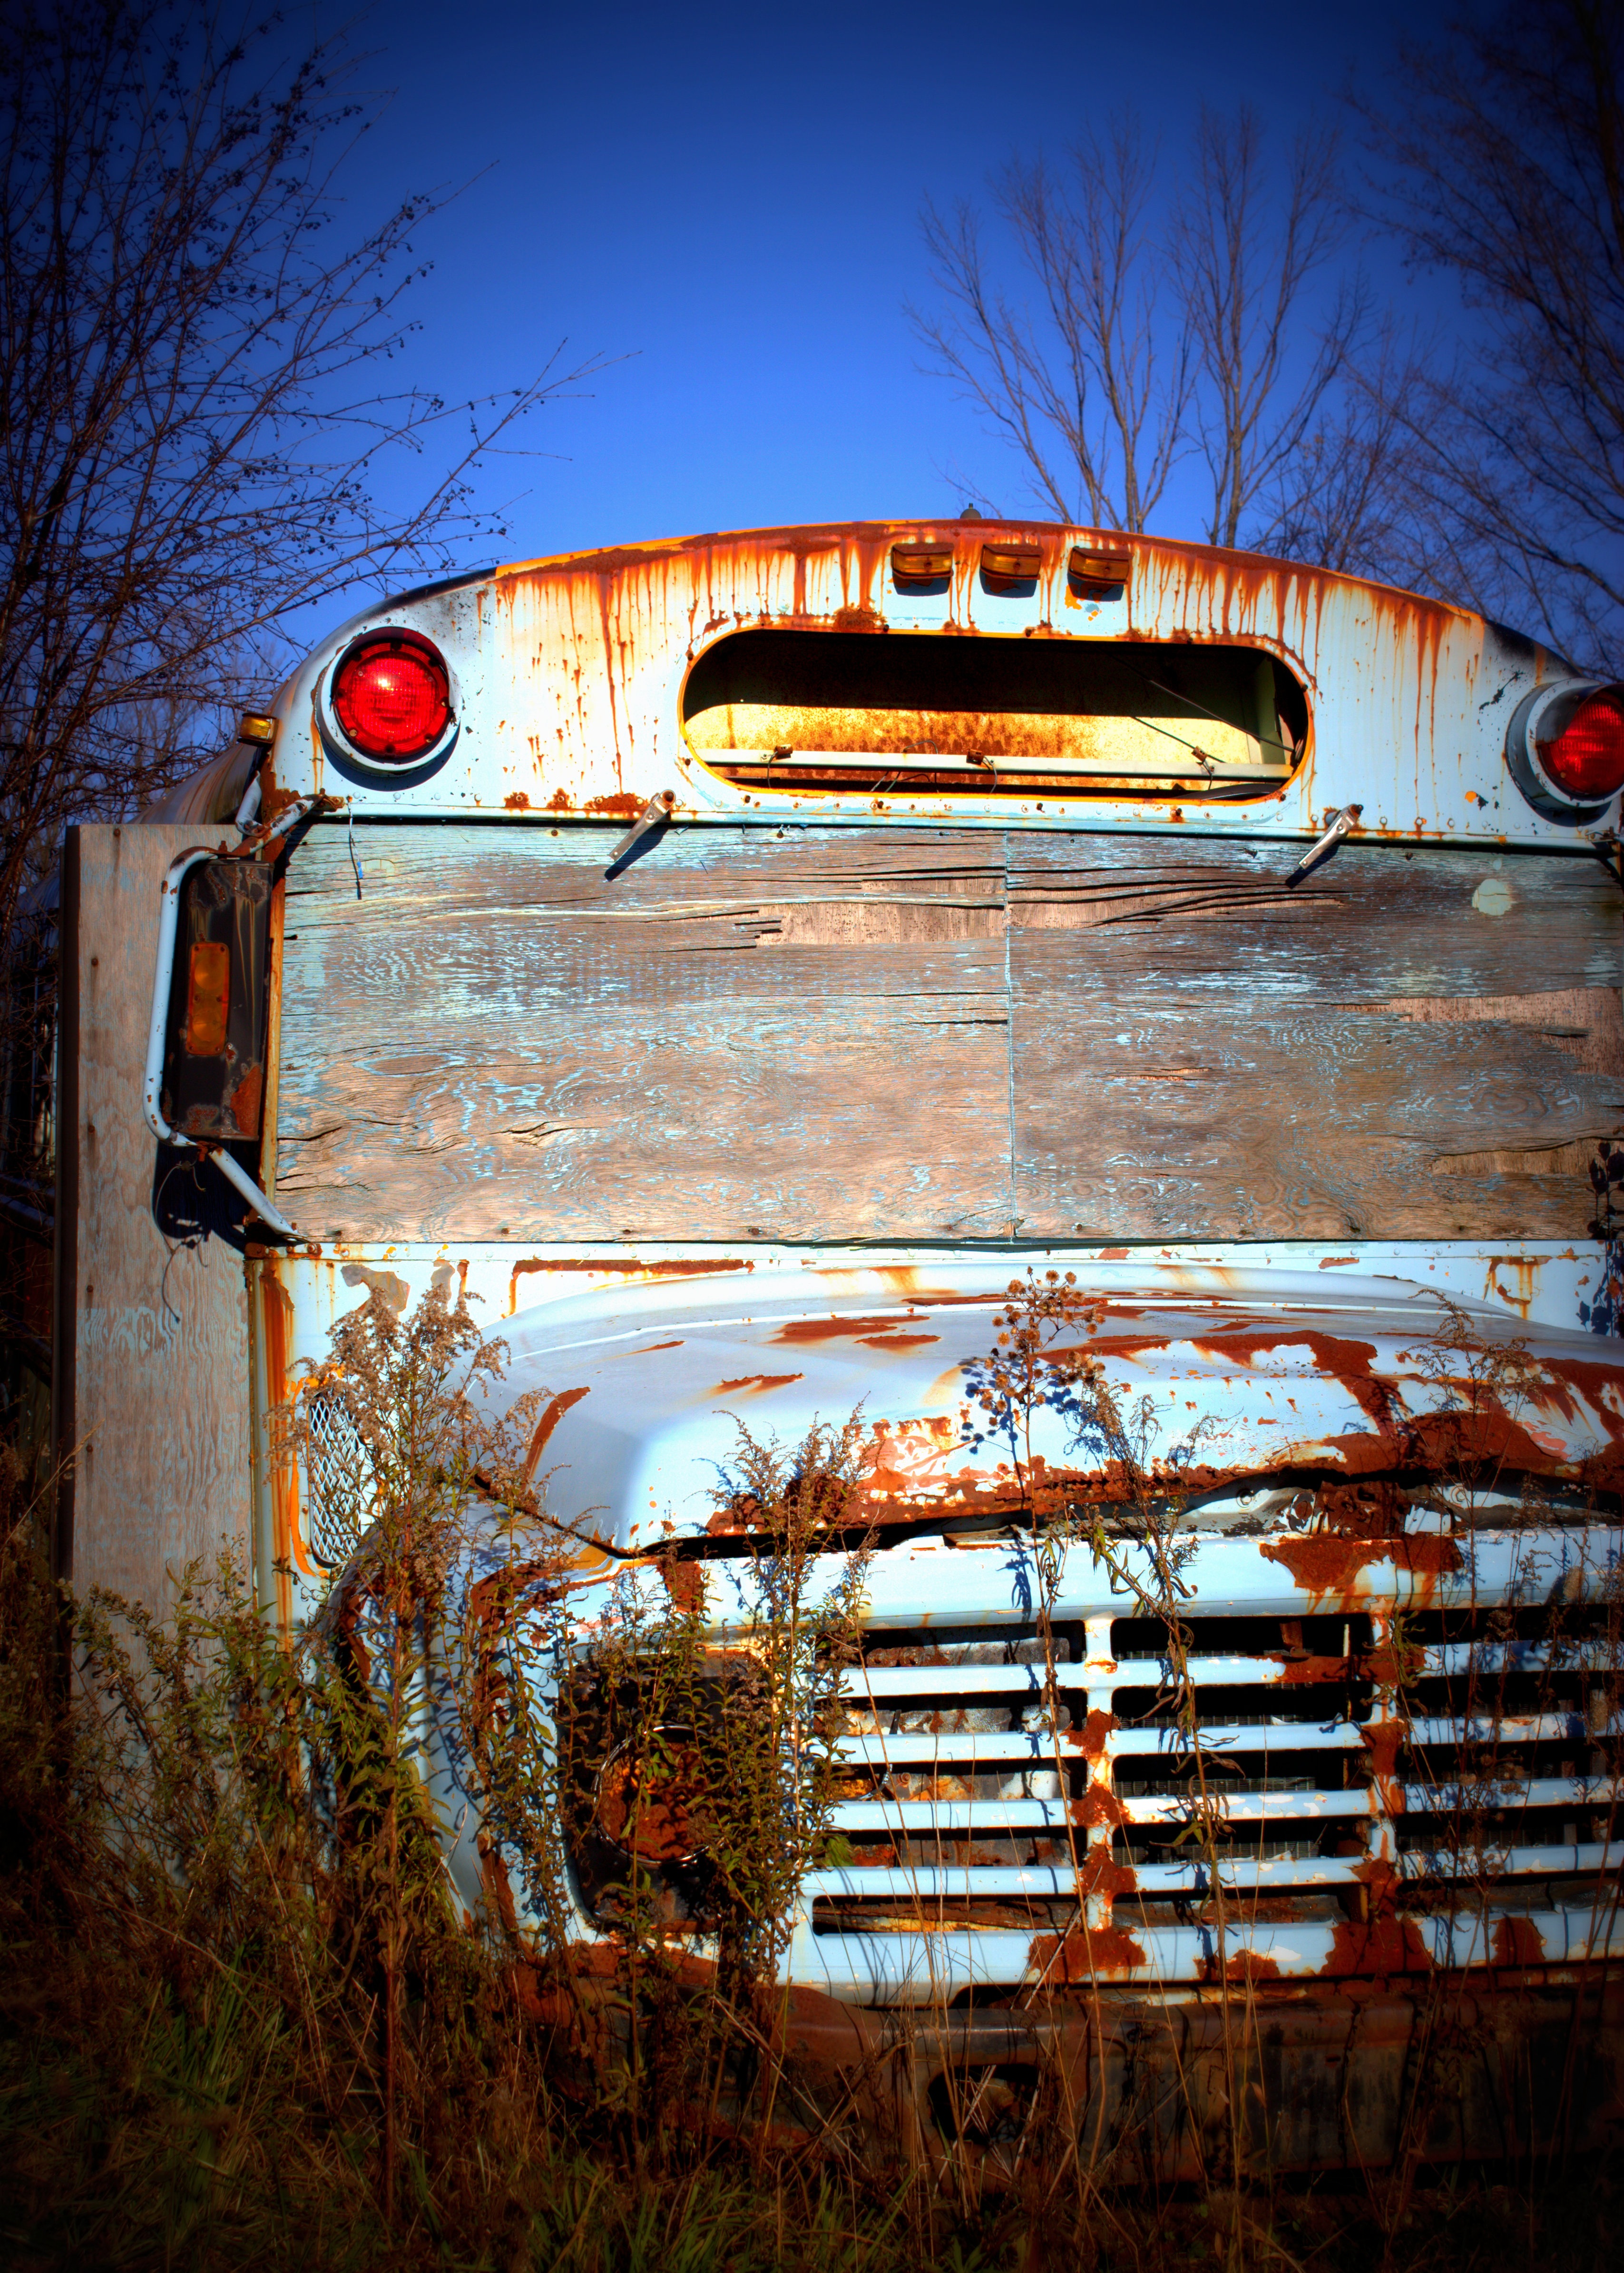
light, wood, car, night, vintage, window, old, rust, reflection, red, vehicle, broken, metal, blue, bus, rusty, wreck, shape, school bus, salvage yard